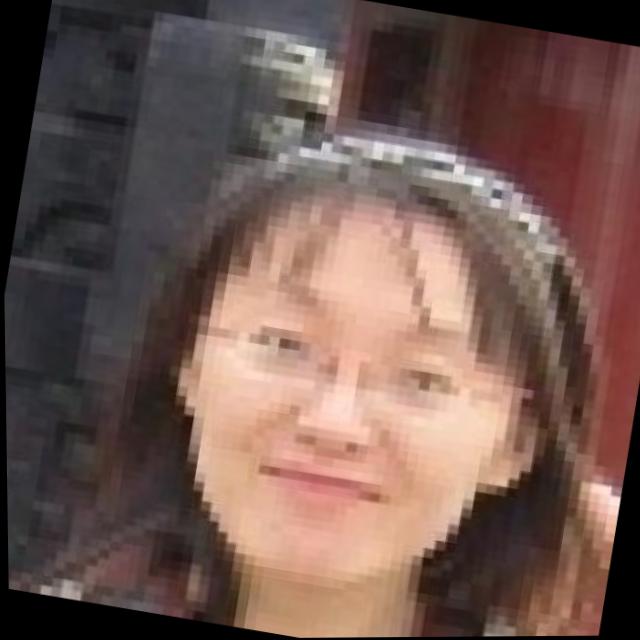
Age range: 21-44